Tarzan

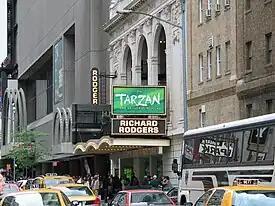
"Tarzan", the Broadway musical at the Richard Rodgers Theatre

Throughout the 1970s Mego Corporation licensed the Tarzan character and produced 8" action figures which they included in their "World's Greatest Super Heroes" line of characters. In 1975 they also produced a 3" "Bendy" figure made of poseable, malleable plastic.